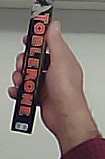
Product: toblerone_black